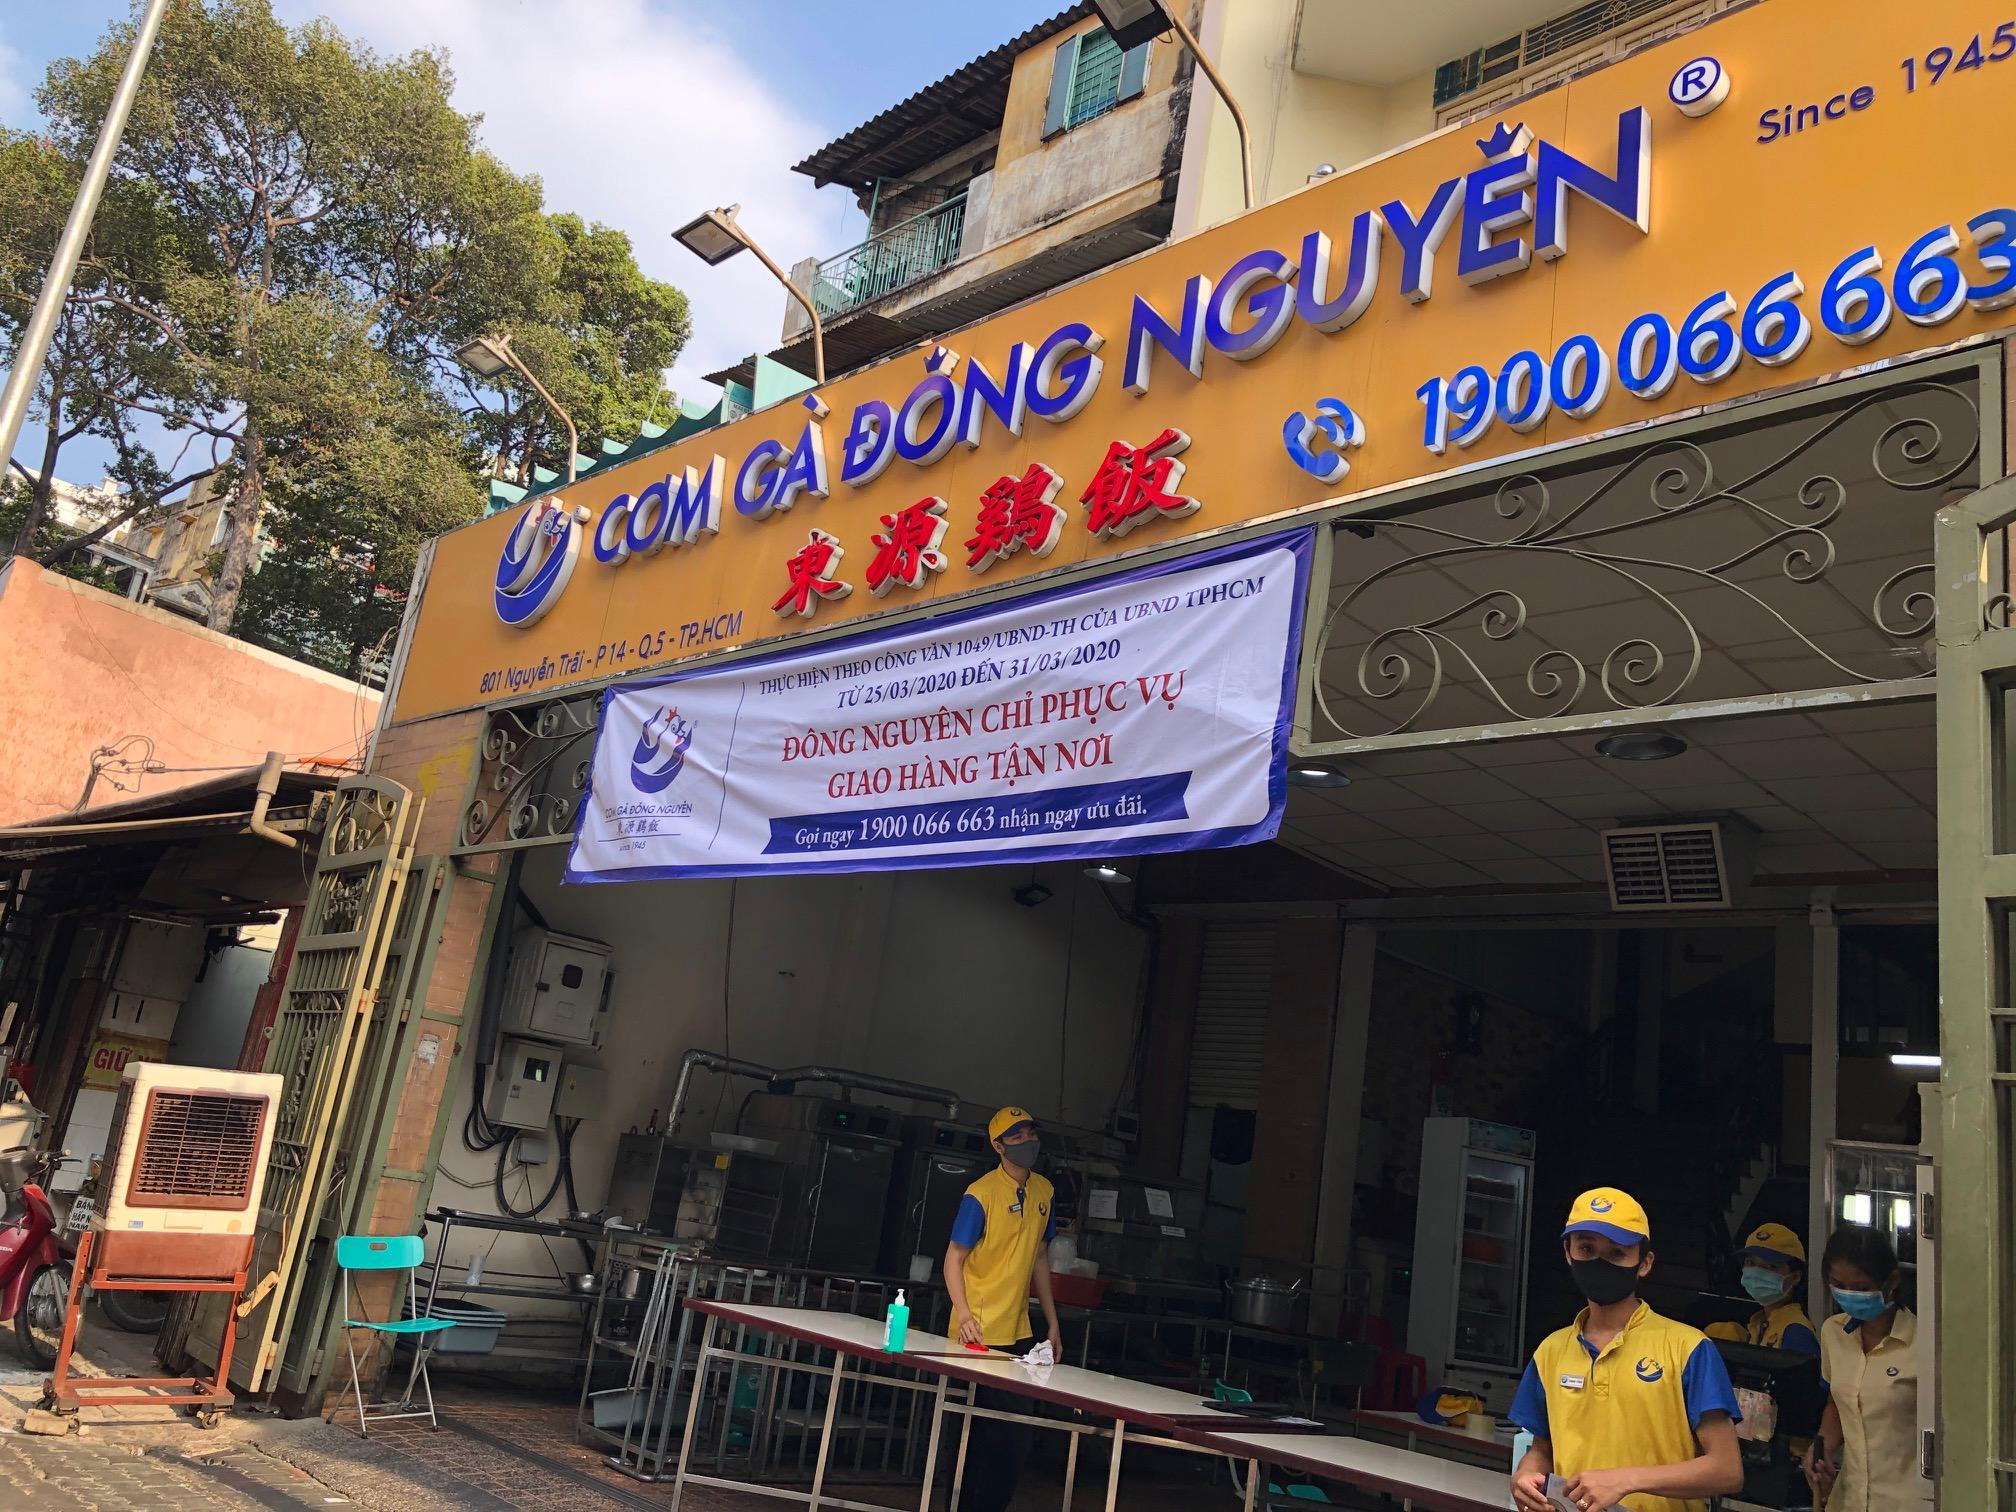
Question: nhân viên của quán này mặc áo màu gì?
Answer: nhân viên của quán này mặc áo màu vàng